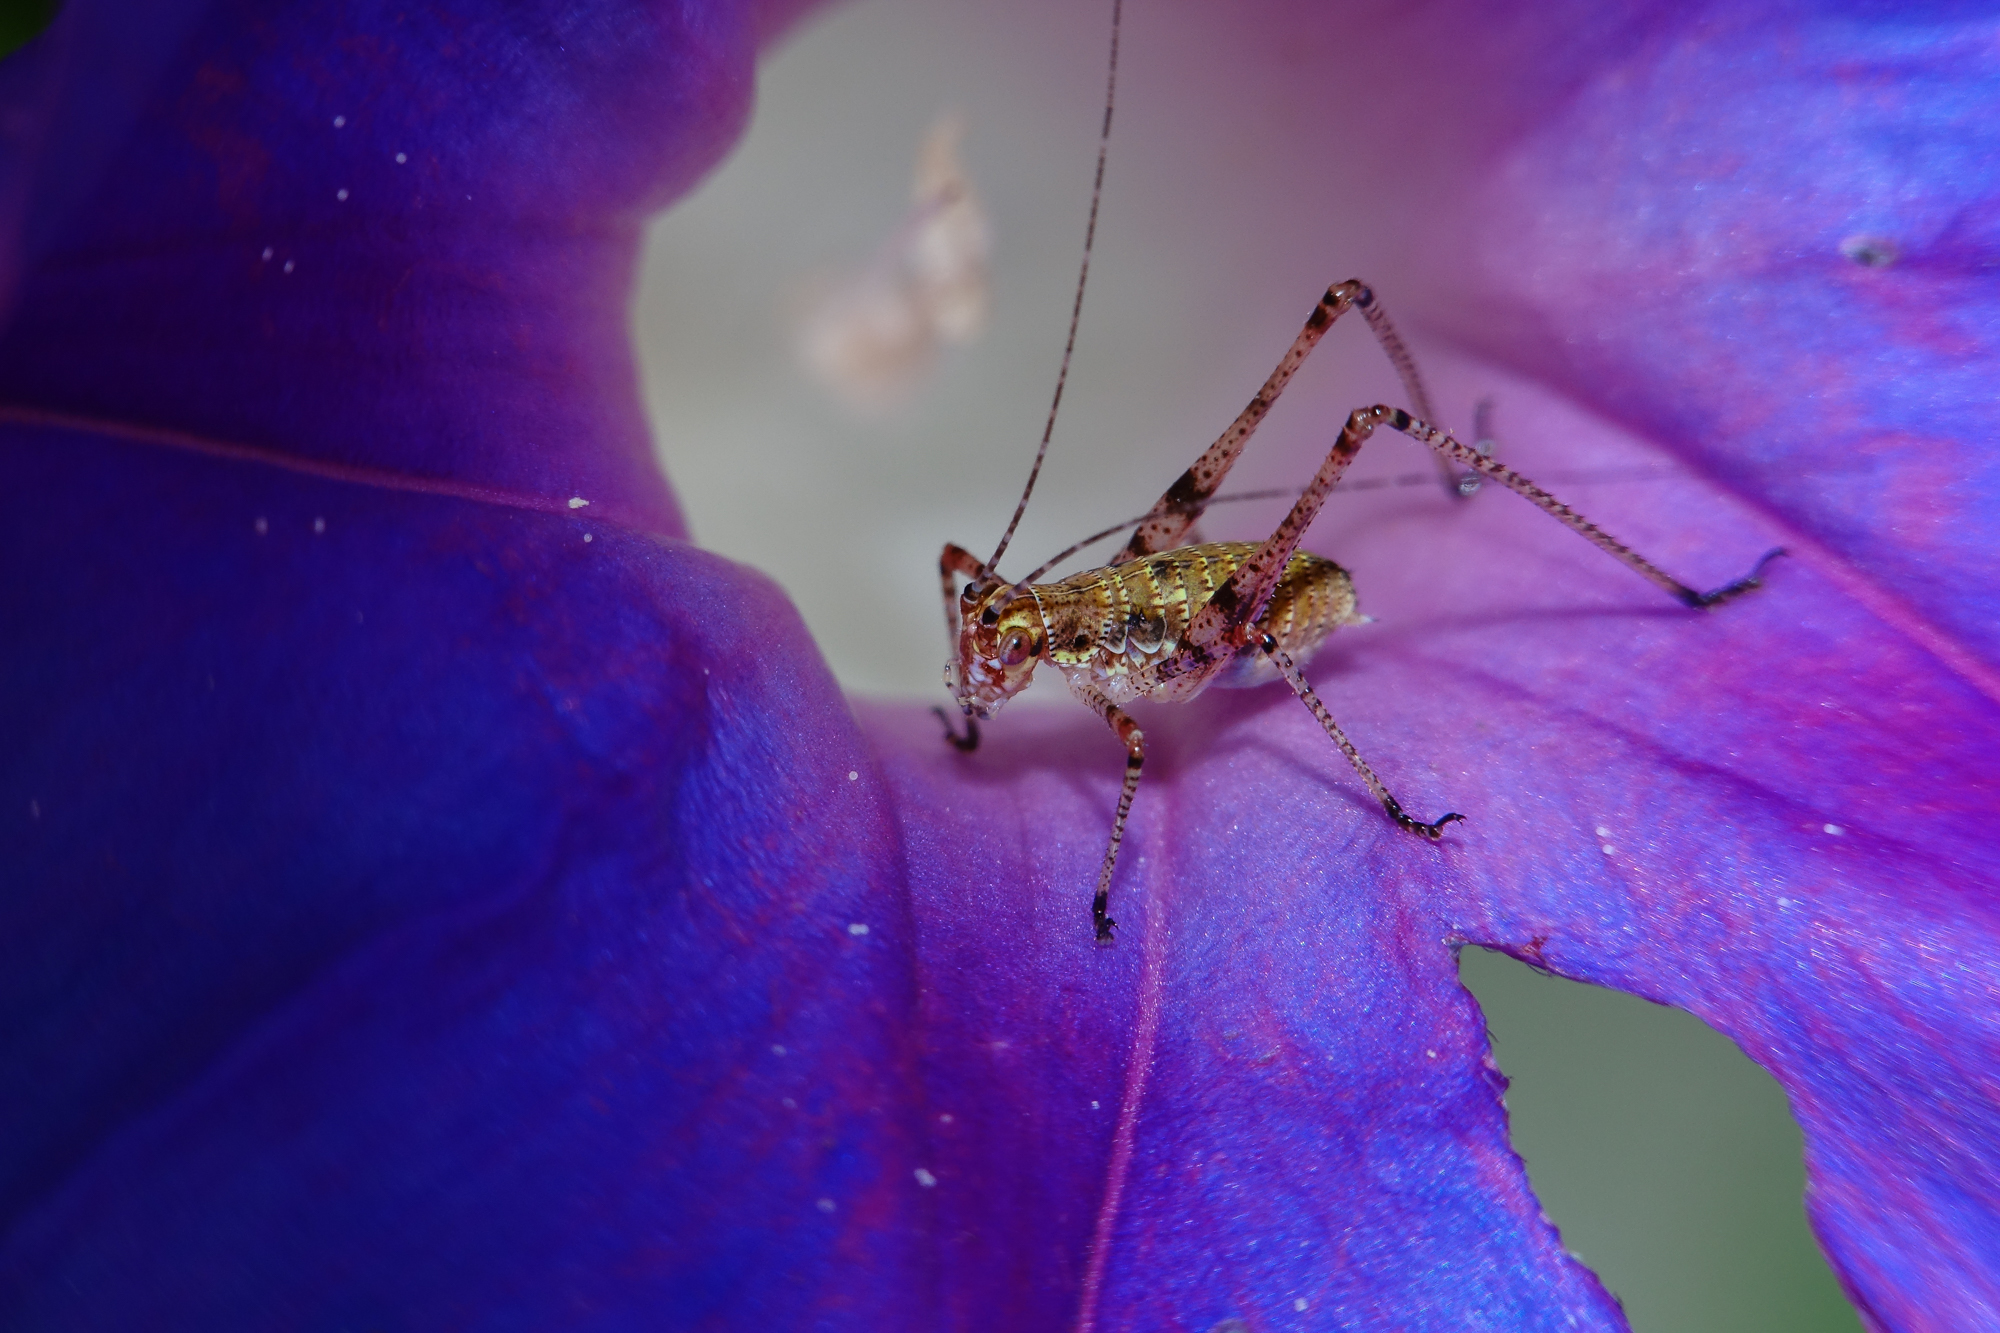
nature, photography, leaf, flower, purple, petal, color, insect, macro, blue, invertebrate, close up, animals, naturaleza, grasshopper, ggl1, gaby1, xovesphoto, sonydscrx10iii, sonyrx10iii, rx10iii, rx10m3, animales, hoyapro1macro, hoyamacro, saltamontes, macro photography